Larnaca International Airport

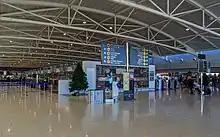
LCA check-in area

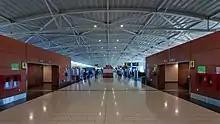
LCA departure gate area

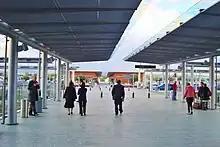
LCA entrance

The airport can be reached by car, taxi and public transport system. There is a shuttle bus system to and from Limassol, Nicosia, Protaras, Paralimni and Ayia Napa. Urban buses are available at the airport to various locations in Larnaca.